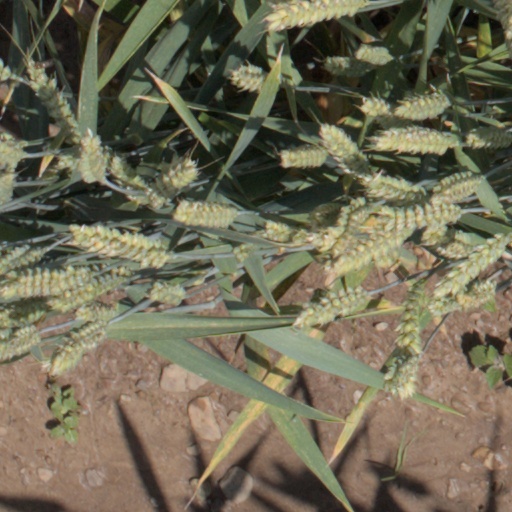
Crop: wheat